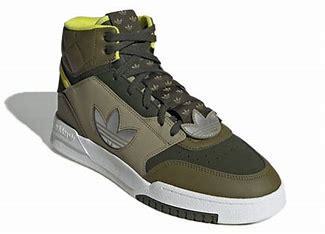
Brand: adidas
Model: Drop Step Skate